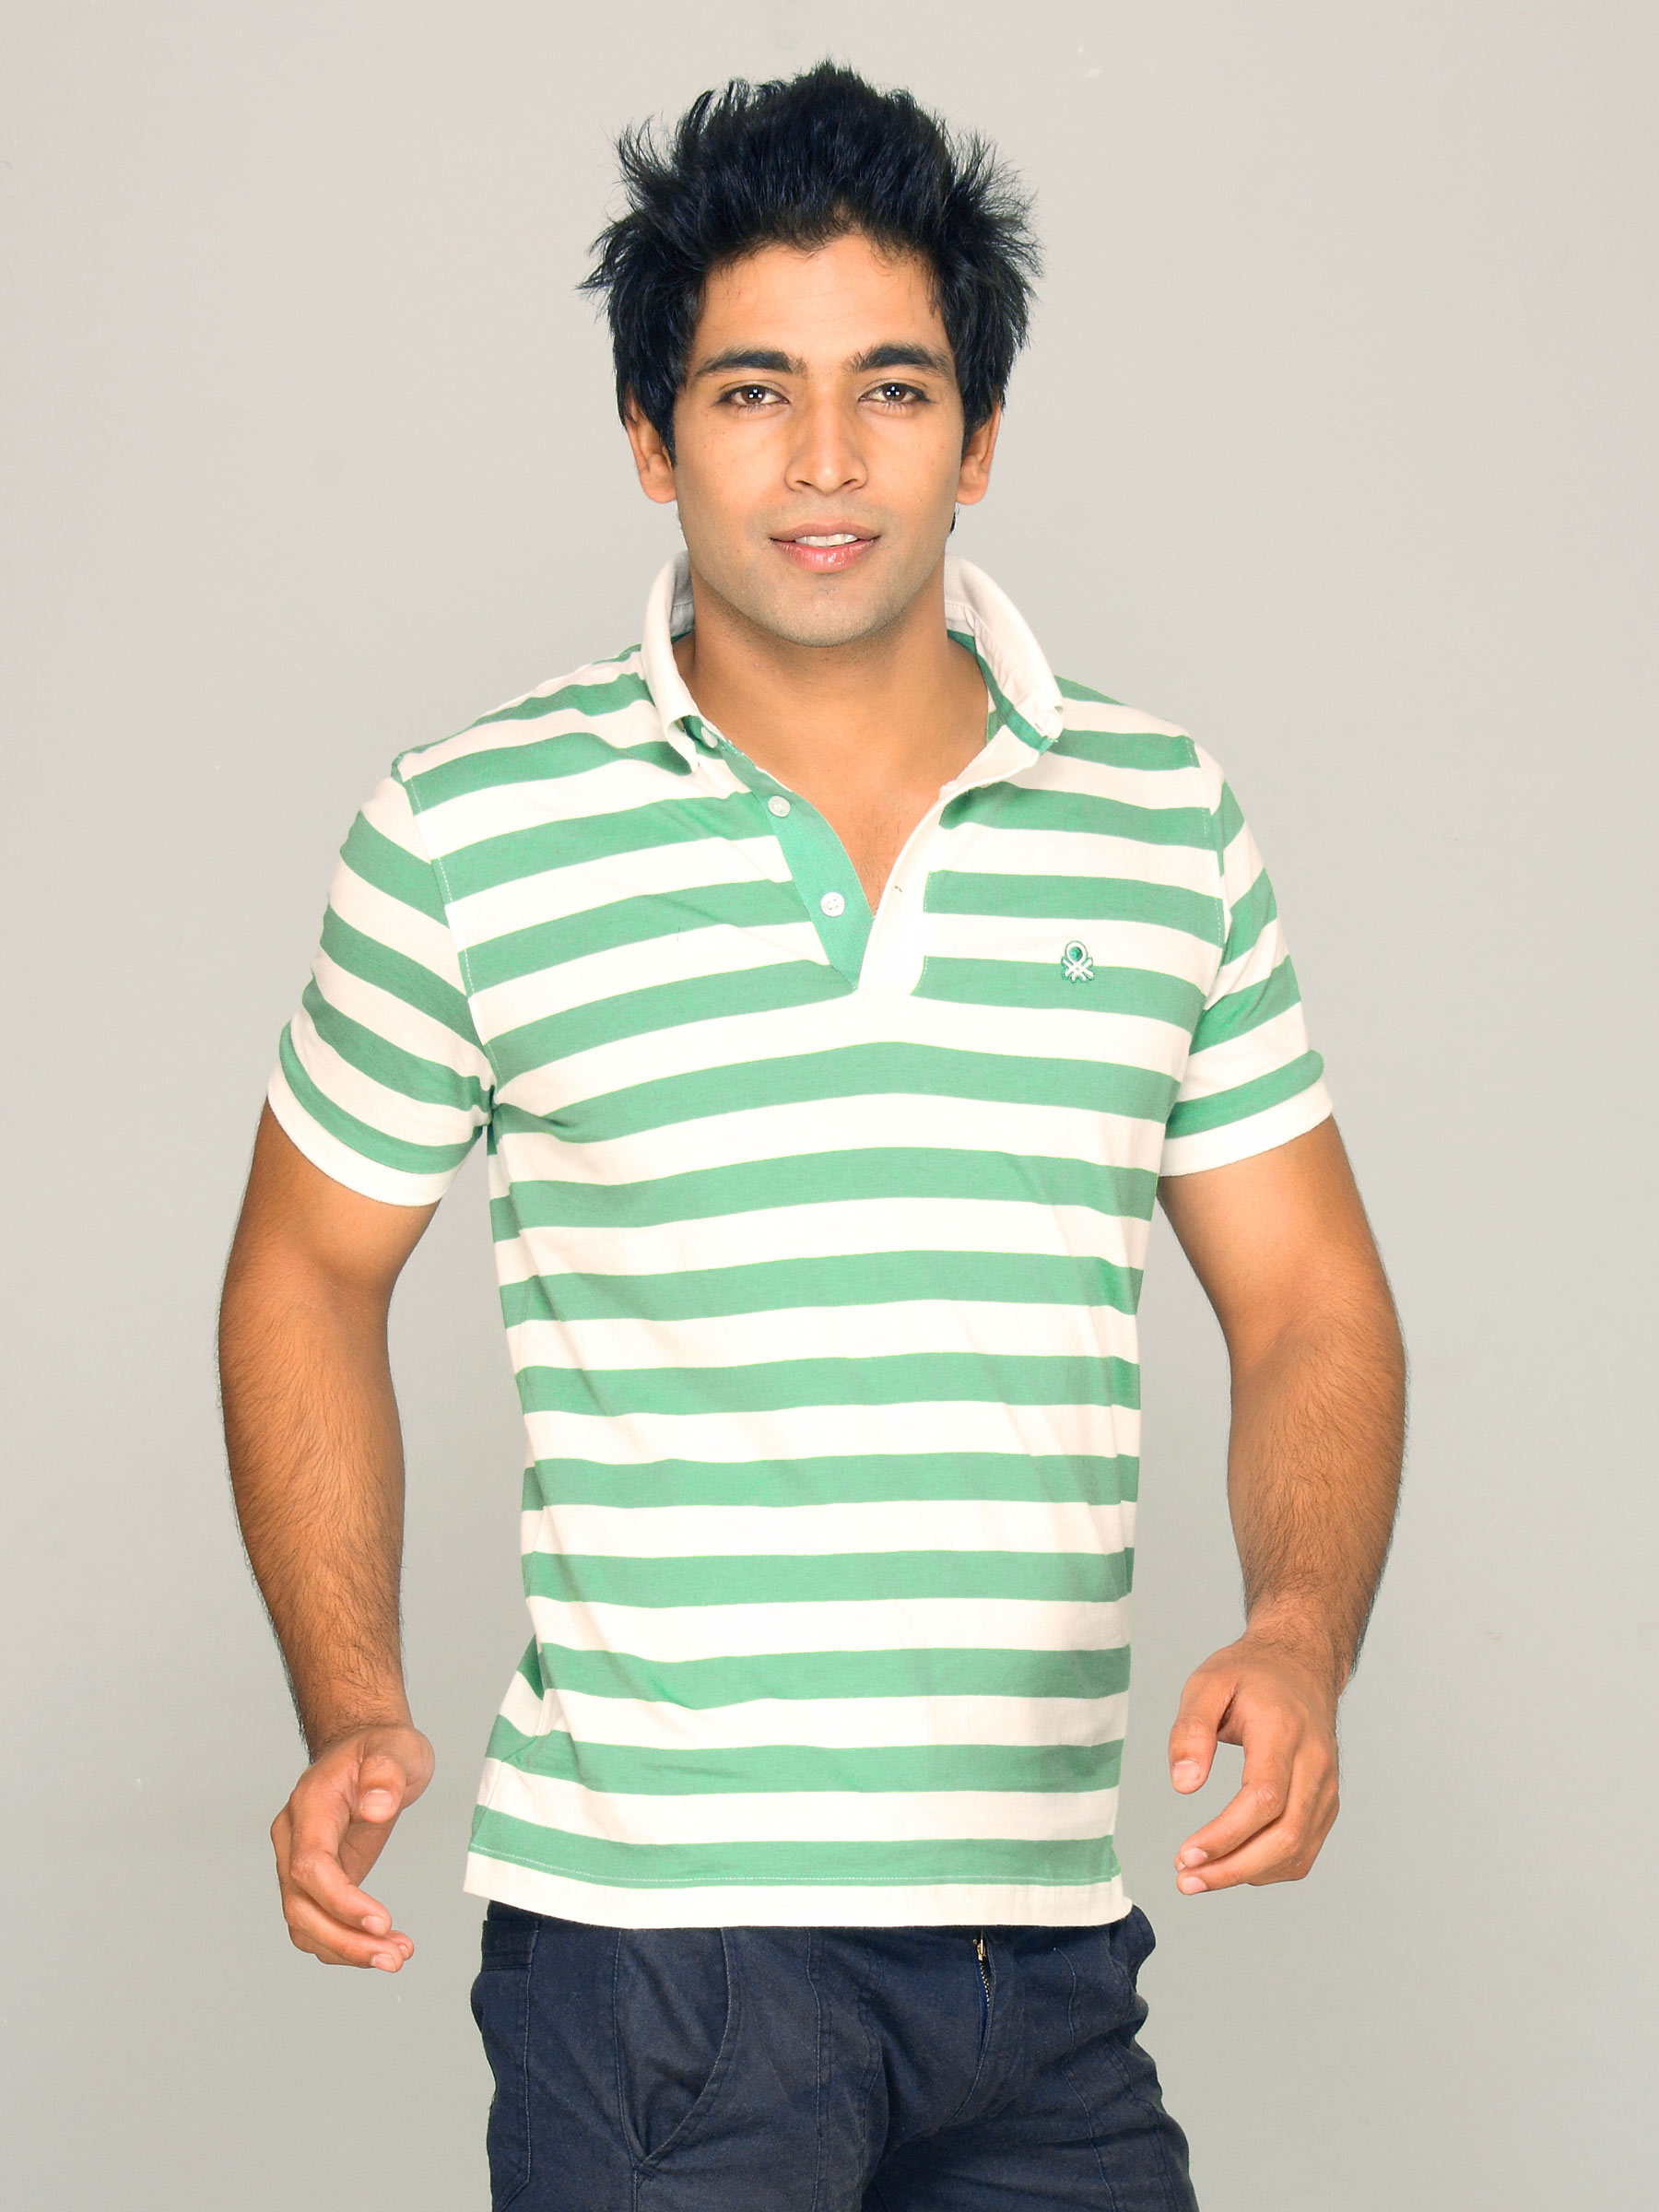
UCB Men's Striper Basic Brown T-shirt
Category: Apparel / Topwear / Tshirts
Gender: Men
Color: Brown
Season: Summer 2011
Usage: Casual